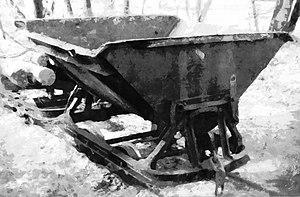
Wagon-tombereau Decauville.
Un wagon-tombereau est un wagon ferroviaire destiné au transport de marchandises en vrac. Ce nom de tombereau lui vient de la caisse qu'il porte. Les wagons-tombereaux appartiennent au type E de la classification UIC.
La forêt de Soignes est une forêt périurbaine d’environ 5 000 ha, située au sud-est de Bruxelles, dans la partie centrale de la Belgique et dont un cinquième de la superficie, située sur le territoire de Bruxelles-Capitale, est connexe avec le bois de la Cambre, promenade forestière et champêtre qui pénètre dans la ville jusqu’à 4 kilomètres du centre ville. En pénétrant sous les arbres du bois de la Cambre, puis de la forêt de Soignes, le promeneur, s’il se dirige vers le sud, débouche, 14 kilomètres plus loin, à Waterloo. Depuis 2017, 270 ha sont classés patrimoine mondial de l’UNESCO.
Le chemin de fer de la forêt de Soignes est un chemin de fer belge de type Decauville, qui a disparu depuis sa fermeture.
La société Decauville, créée en 1875, est un ancien constructeur français de matériel ferroviaire et de manutention, de cycles et d'automobiles.
Les chemins de fer à voie étroite sont des voies ferrées dont l'écartement des rails est inférieur à 1,435 mètre, qui est le standard de la voie dite « normale ».